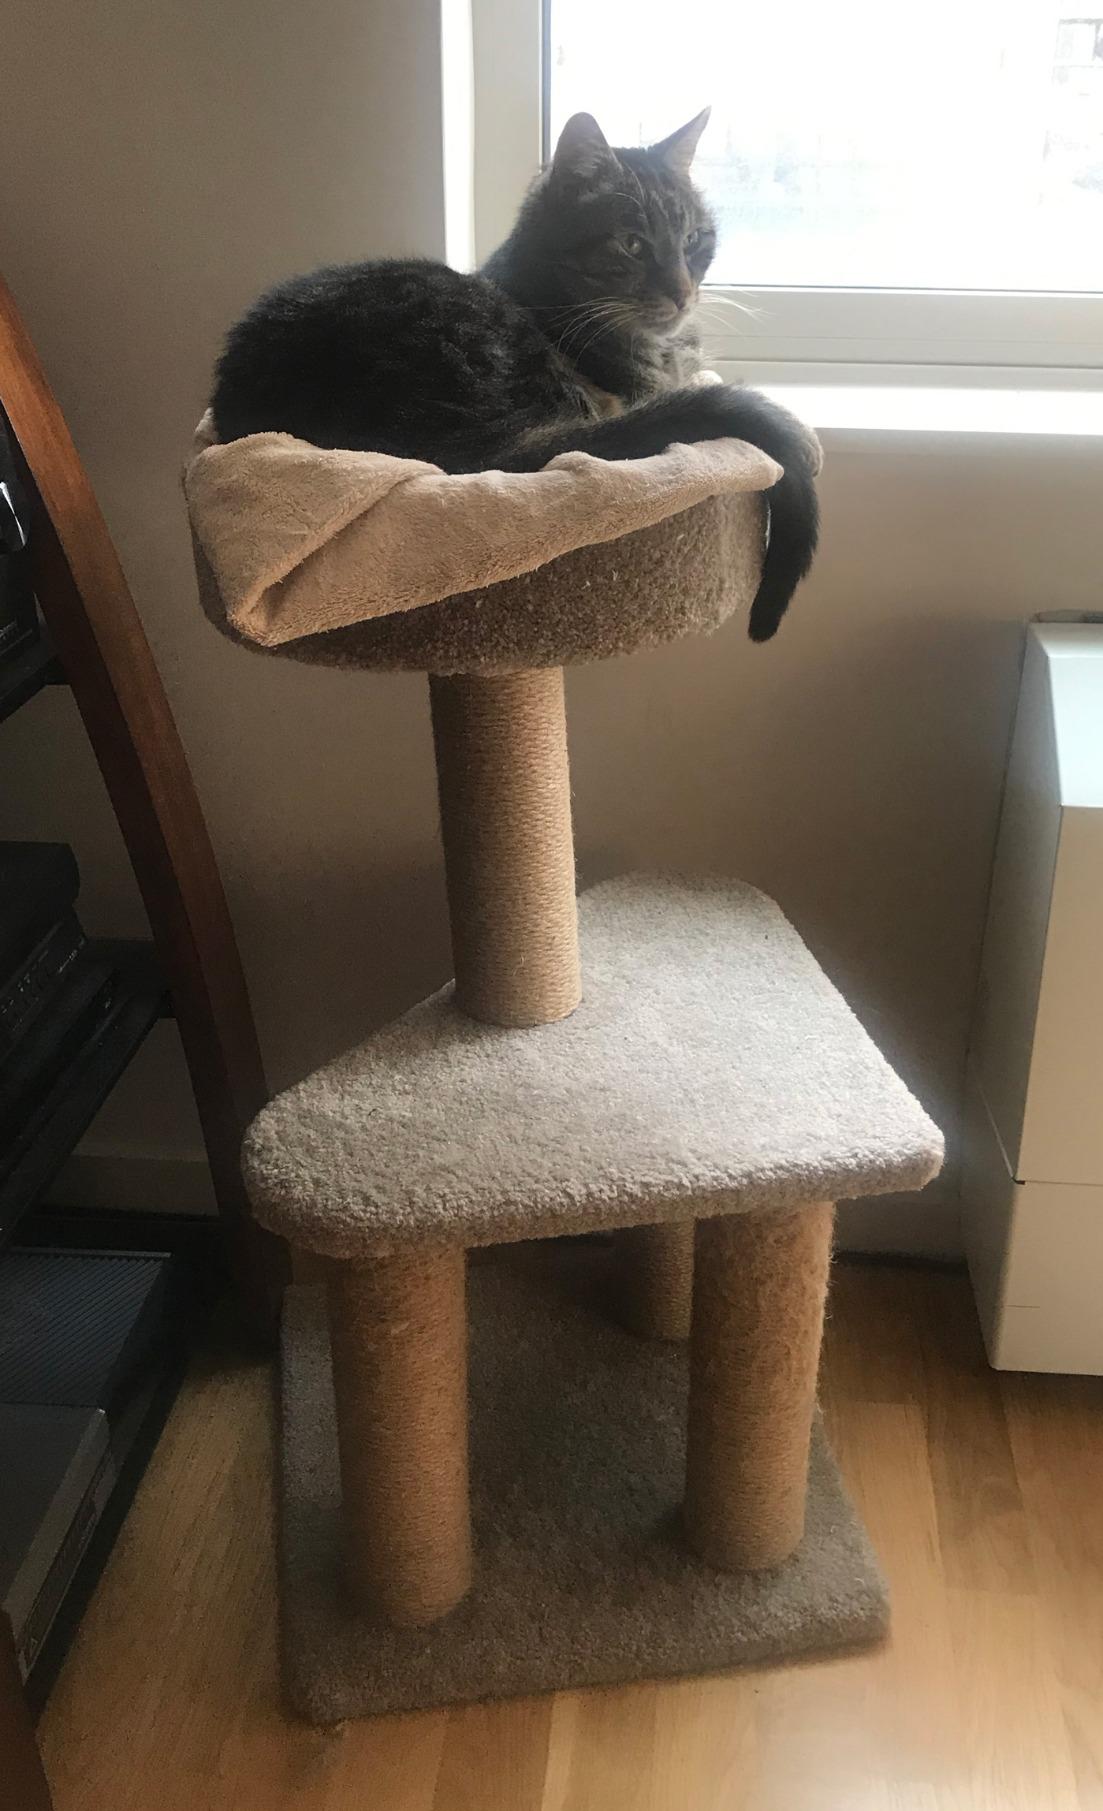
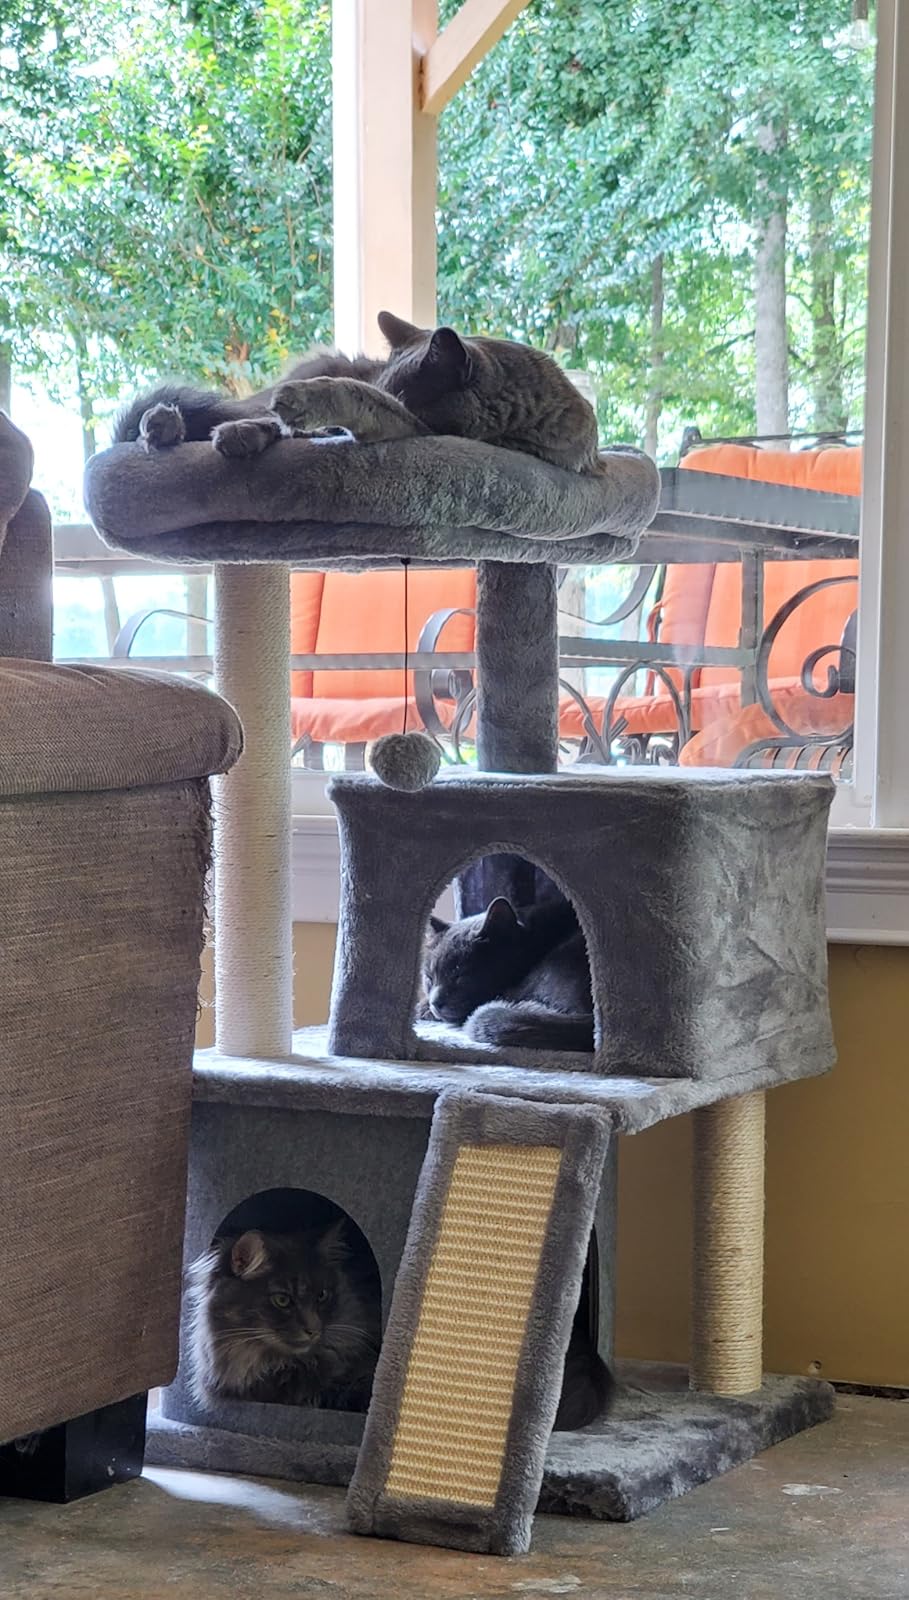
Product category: items_cat tree
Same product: no